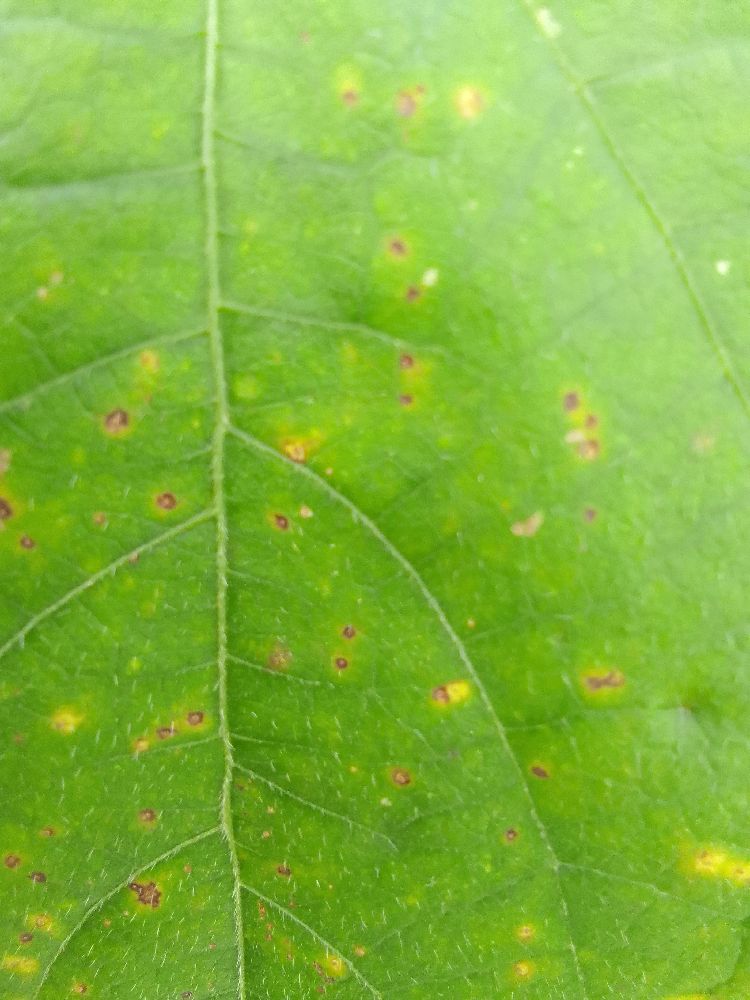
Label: rust